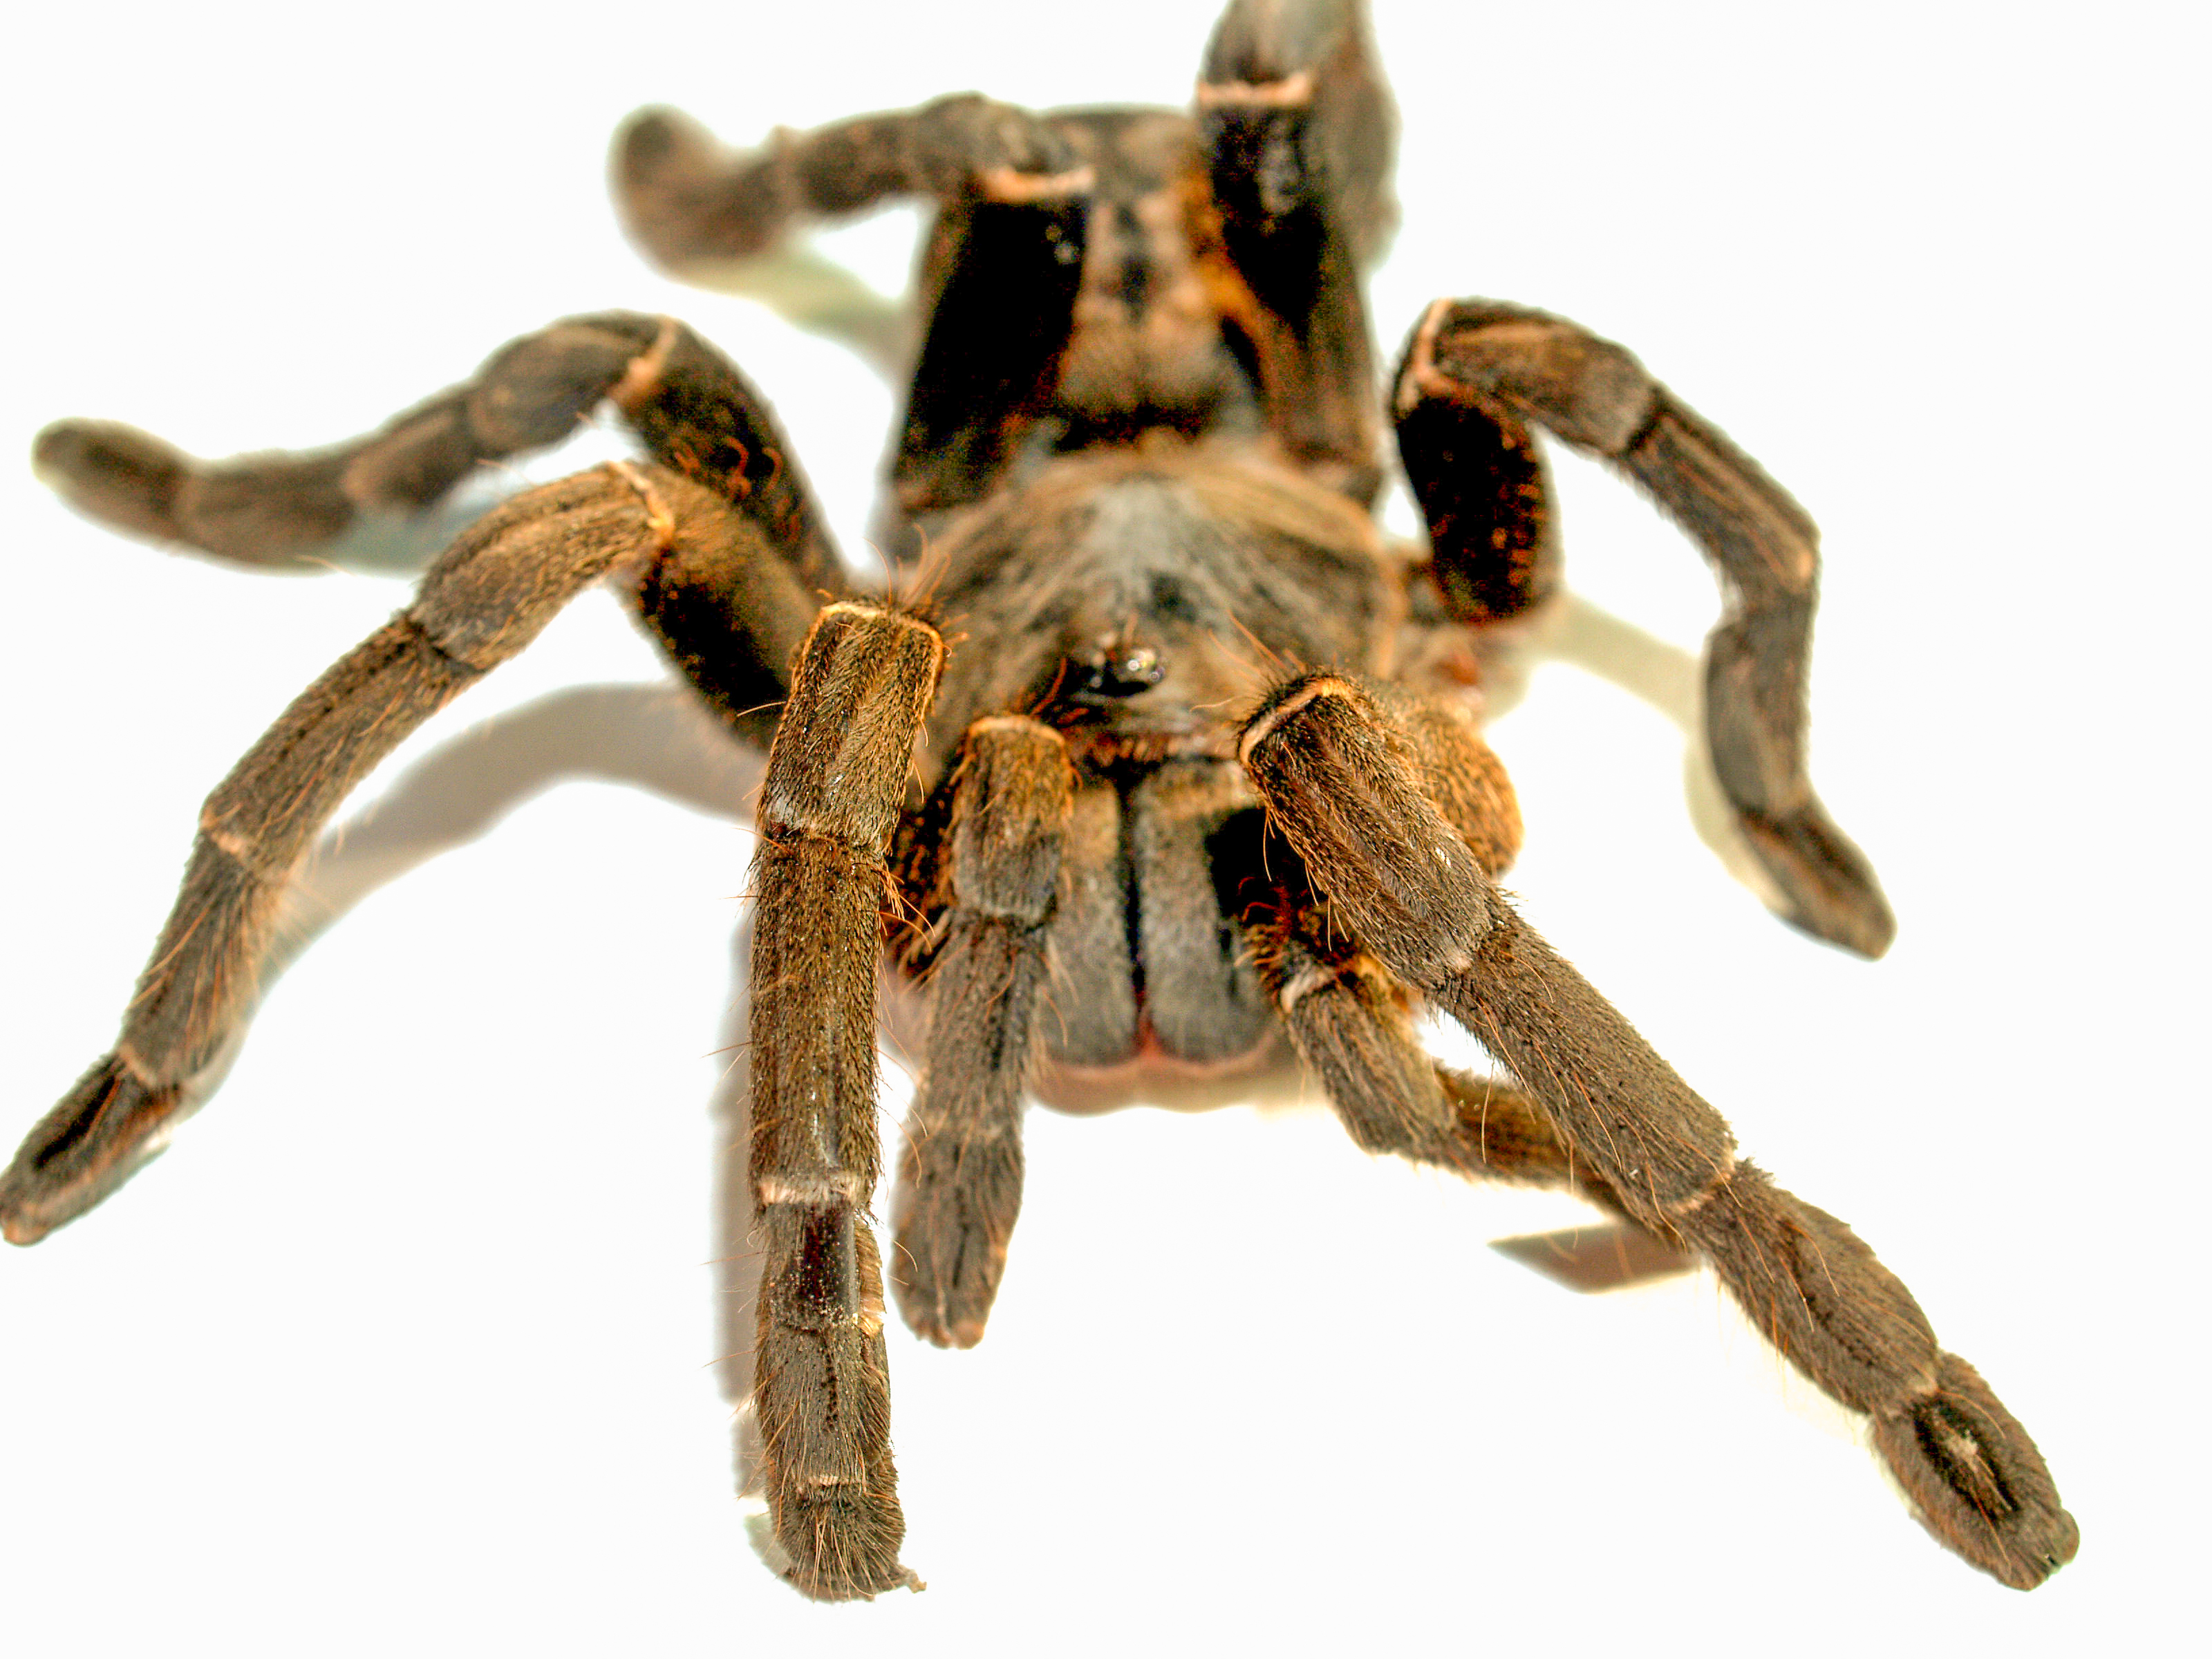
spider, tarantula, animal, white, isolated, wildlife, nature, arachnid, creepy, studio, hairy, wild, poisonous, arachnophobia, black, brown, female, insect, venom, macro, species, bird, hair, legs, arthropod, fear, leg, danger, crawly, furry, invertebrate, wolf spider, organism, araneus, macro photography